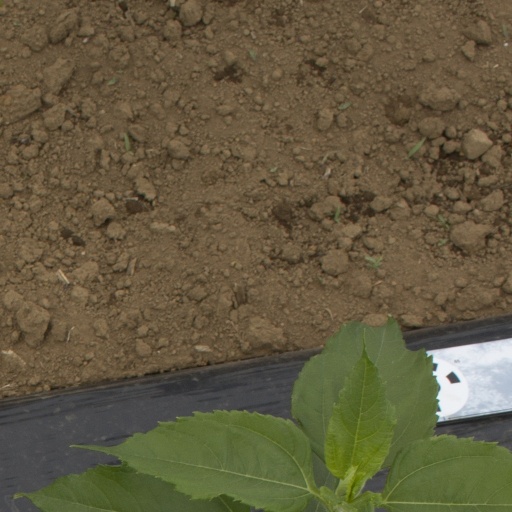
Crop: Jerusalem artichoke